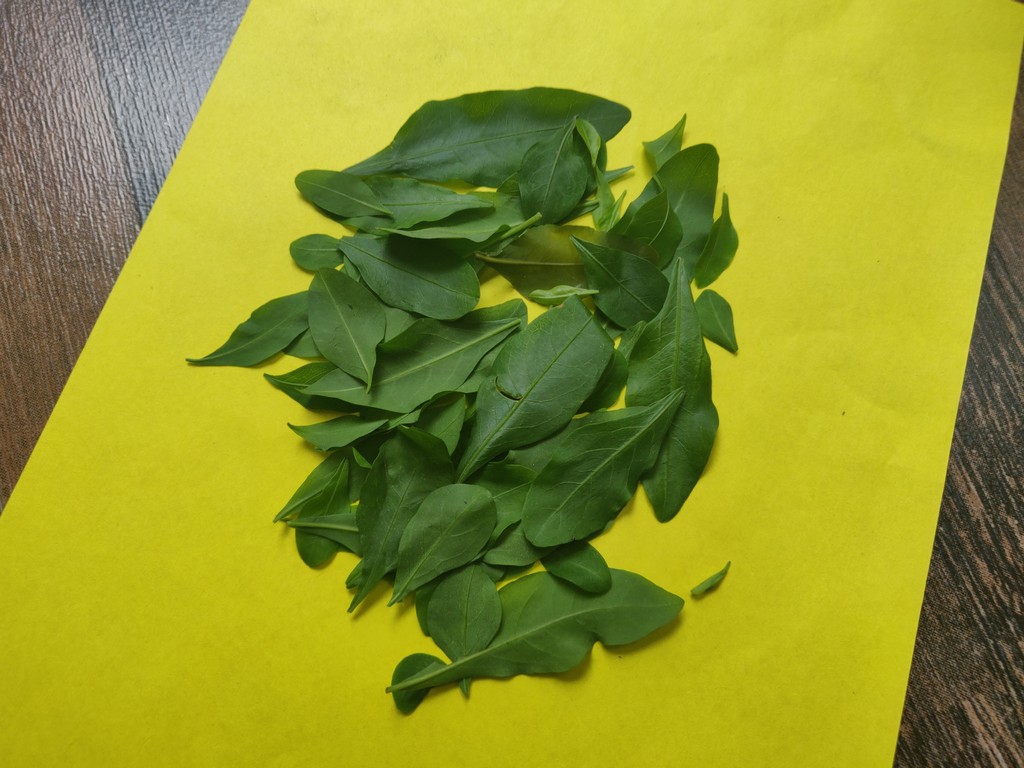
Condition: Healthy
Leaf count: multiple
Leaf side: unknown